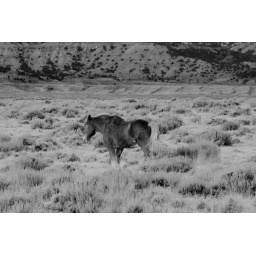
This is one of the local sheep herders draft horses that they use to pull around their camp trailers